2015 UCI Road World Championships

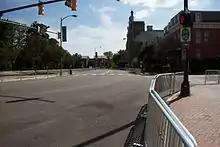
Part of the team time trial course

The course for the team time trial is , and has a total elevation of . The team time trial starts in Henrico County at Lewis Ginter Botanical Garden, originally the Lakeside Wheel Club, founded in 1895 as a gathering spot for turn-of-the-century cyclists. The first kilometers go through Richmond's historic Northside neighborhoods leading into downtown. The course continues east of Richmond down rural Route 5, which parallels the 50-mile Virginia Capital Trail. The first few kilometers are scenic, flat, open roads that eventually narrow and wind through Richmond National Battlefield Park, a historic Civil War site. The race re-enters the city through Shockoe Bottom, eventually making a hard right turn on Governor Street to ascend . At the top, the teams have to take a sharp left turn onto the false-flat finishing straight, to the finish.